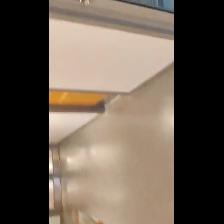
Label: NonHuman